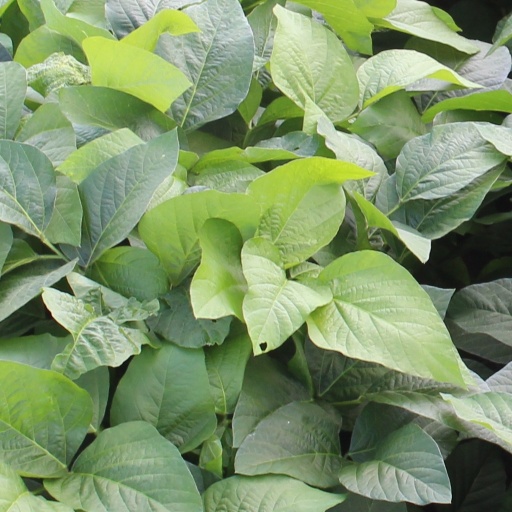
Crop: soybean